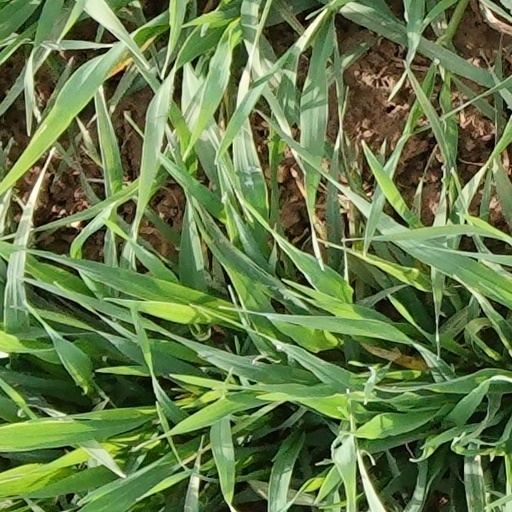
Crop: wheat